University at Buffalo

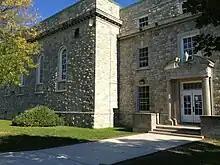
Clark Hall on UB's South Campus

The current president, Satish K. Tripathi, continued his vocal support of UB 2020 and has been actively engaging in campus-wide discussion on the proposed tuition increases introduced by the bill.